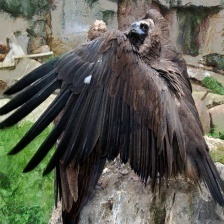
Species: BLACK VULTURE
Scientific name: CORAGYPS ATRATUS
ImageNet parent category: vulture